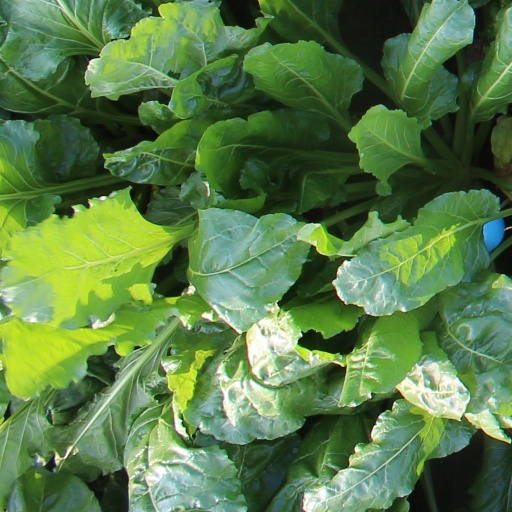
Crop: sugar beet